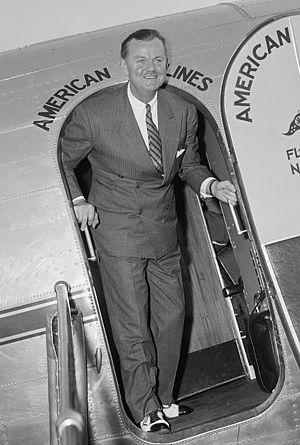
Lawrence Tibbett est un baryton et un comédien américain, né le 16 novembre 1896 à Bakersfield en Californie et mort le 15 juillet 1960 à New York.